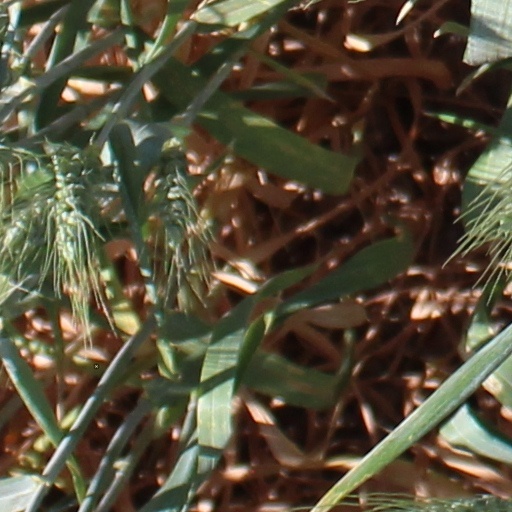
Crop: wheat